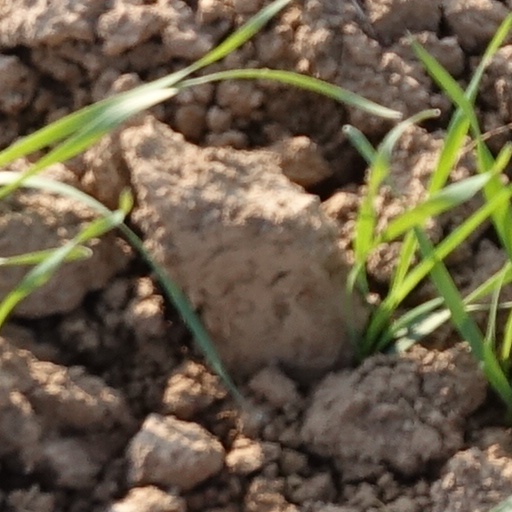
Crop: wheat